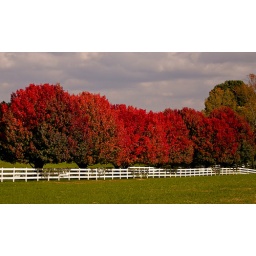
the colors of Fall in NC - horse field fencing & bradford pear